Warsop

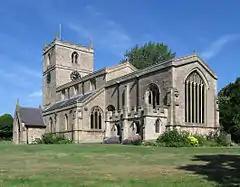
Church Warsop

Warsop is a civil parish in Mansfield District, Nottinghamshire, England, on the outskirts of the remnants of Sherwood Forest. At the 2021 census the population was 12,644 residents, including the settlements of Market Warsop, Church Warsop, Warsop Vale, Meden Vale, Sookholme and Spion Kop.